Arthur Pue Gorman Jr.

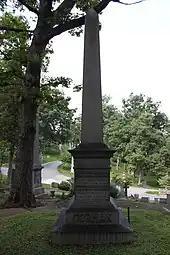
Grave of Gorman at Oak Hill Cemetery

Gorman married Grace James Norris, daughter of Annie Virginia (née Robinson) and James Lawson Norris, on November 28, 1900.